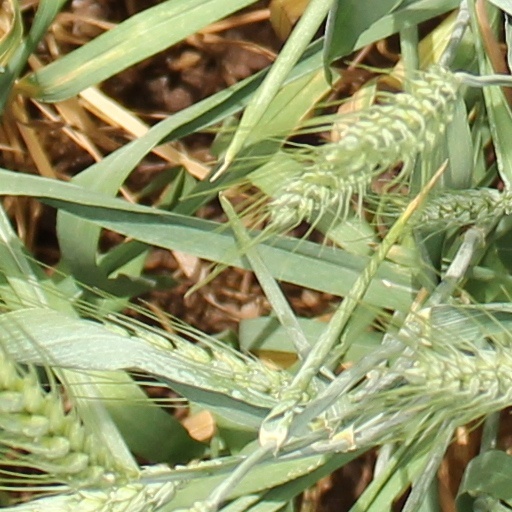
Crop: wheat